Numbers 31

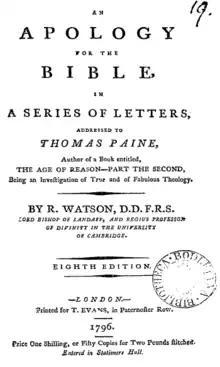
Preface of Llandaff's "Apology for the Bible", which tried to refute Paine's claims in "The Age of Reason" that Numbers 31 proved Moses to be 'the most detestable villain' in history

Numbers 31 and similar biblical episodes are sometimes referred to in religious morality debates between apologists and critics of religion. Rabbi and scholar Shaye J. D. Cohen (1999) argued that "the implications of Numbers 31:17–18 are unambiguous ... we may be sure that "for yourselves" means that the warriors may 'use' their virgin captives sexually", adding that Shimon bar Yochai understood the passage 'correctly'. On the other hand, he noted that other rabbinical commentaries such as B. and Y. Qiddushin and Yevamot claimed "that "for yourselves" meant 'as servants'. Later apologists, both Jewish and Christian, adopted the latter interpretation." The following command to purify the Midianite girls and the Israelite soldiers in Numbers 31:19 is also used to argue that the Israelites recognized war as being "destructive".